Sally Seltmann

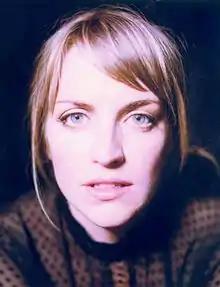
Seltmann as New Buffalo, 2007.

On 24 March 2007, Seltmann released her second LP, "Somewhere, Anywhere" in Australia, and to North American audiences on 28 August 2007. Mike Mineo of "Obscure Sound" felt "Seltmann's style is very consistent through each and every song. Laden with a light touch of keys, her weightless vocals provide as scenery to the accompanying piano and acoustic instruments surrounding her". Also in August, Seltmann was invited by Deborah Conway to take part in the Broad Festival project, which toured major Australian cities including performing at the Sydney Opera House. With Seltmann and Conway were Anne McCue, Jade Macrae and Abbe May – they performed their own and each other's songs. In the same year, she toured as a support act for Air in Australia. She also toured in support of Paul Kelly on his Stolen Apples Tour of Australia. One of the last performances, on 20 September in Toowoomba, Queensland, was filmed and released on DVD as "Live Apples: Stolen Apples Performed Live in its Entirety Plus 16 More Songs", in April 2008. The release includes Seltmann and Kelly performing a duet of a cover version of The Triffids' 1984 song, "Raining Pleasure".